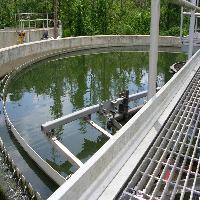
Weather: sun or clear